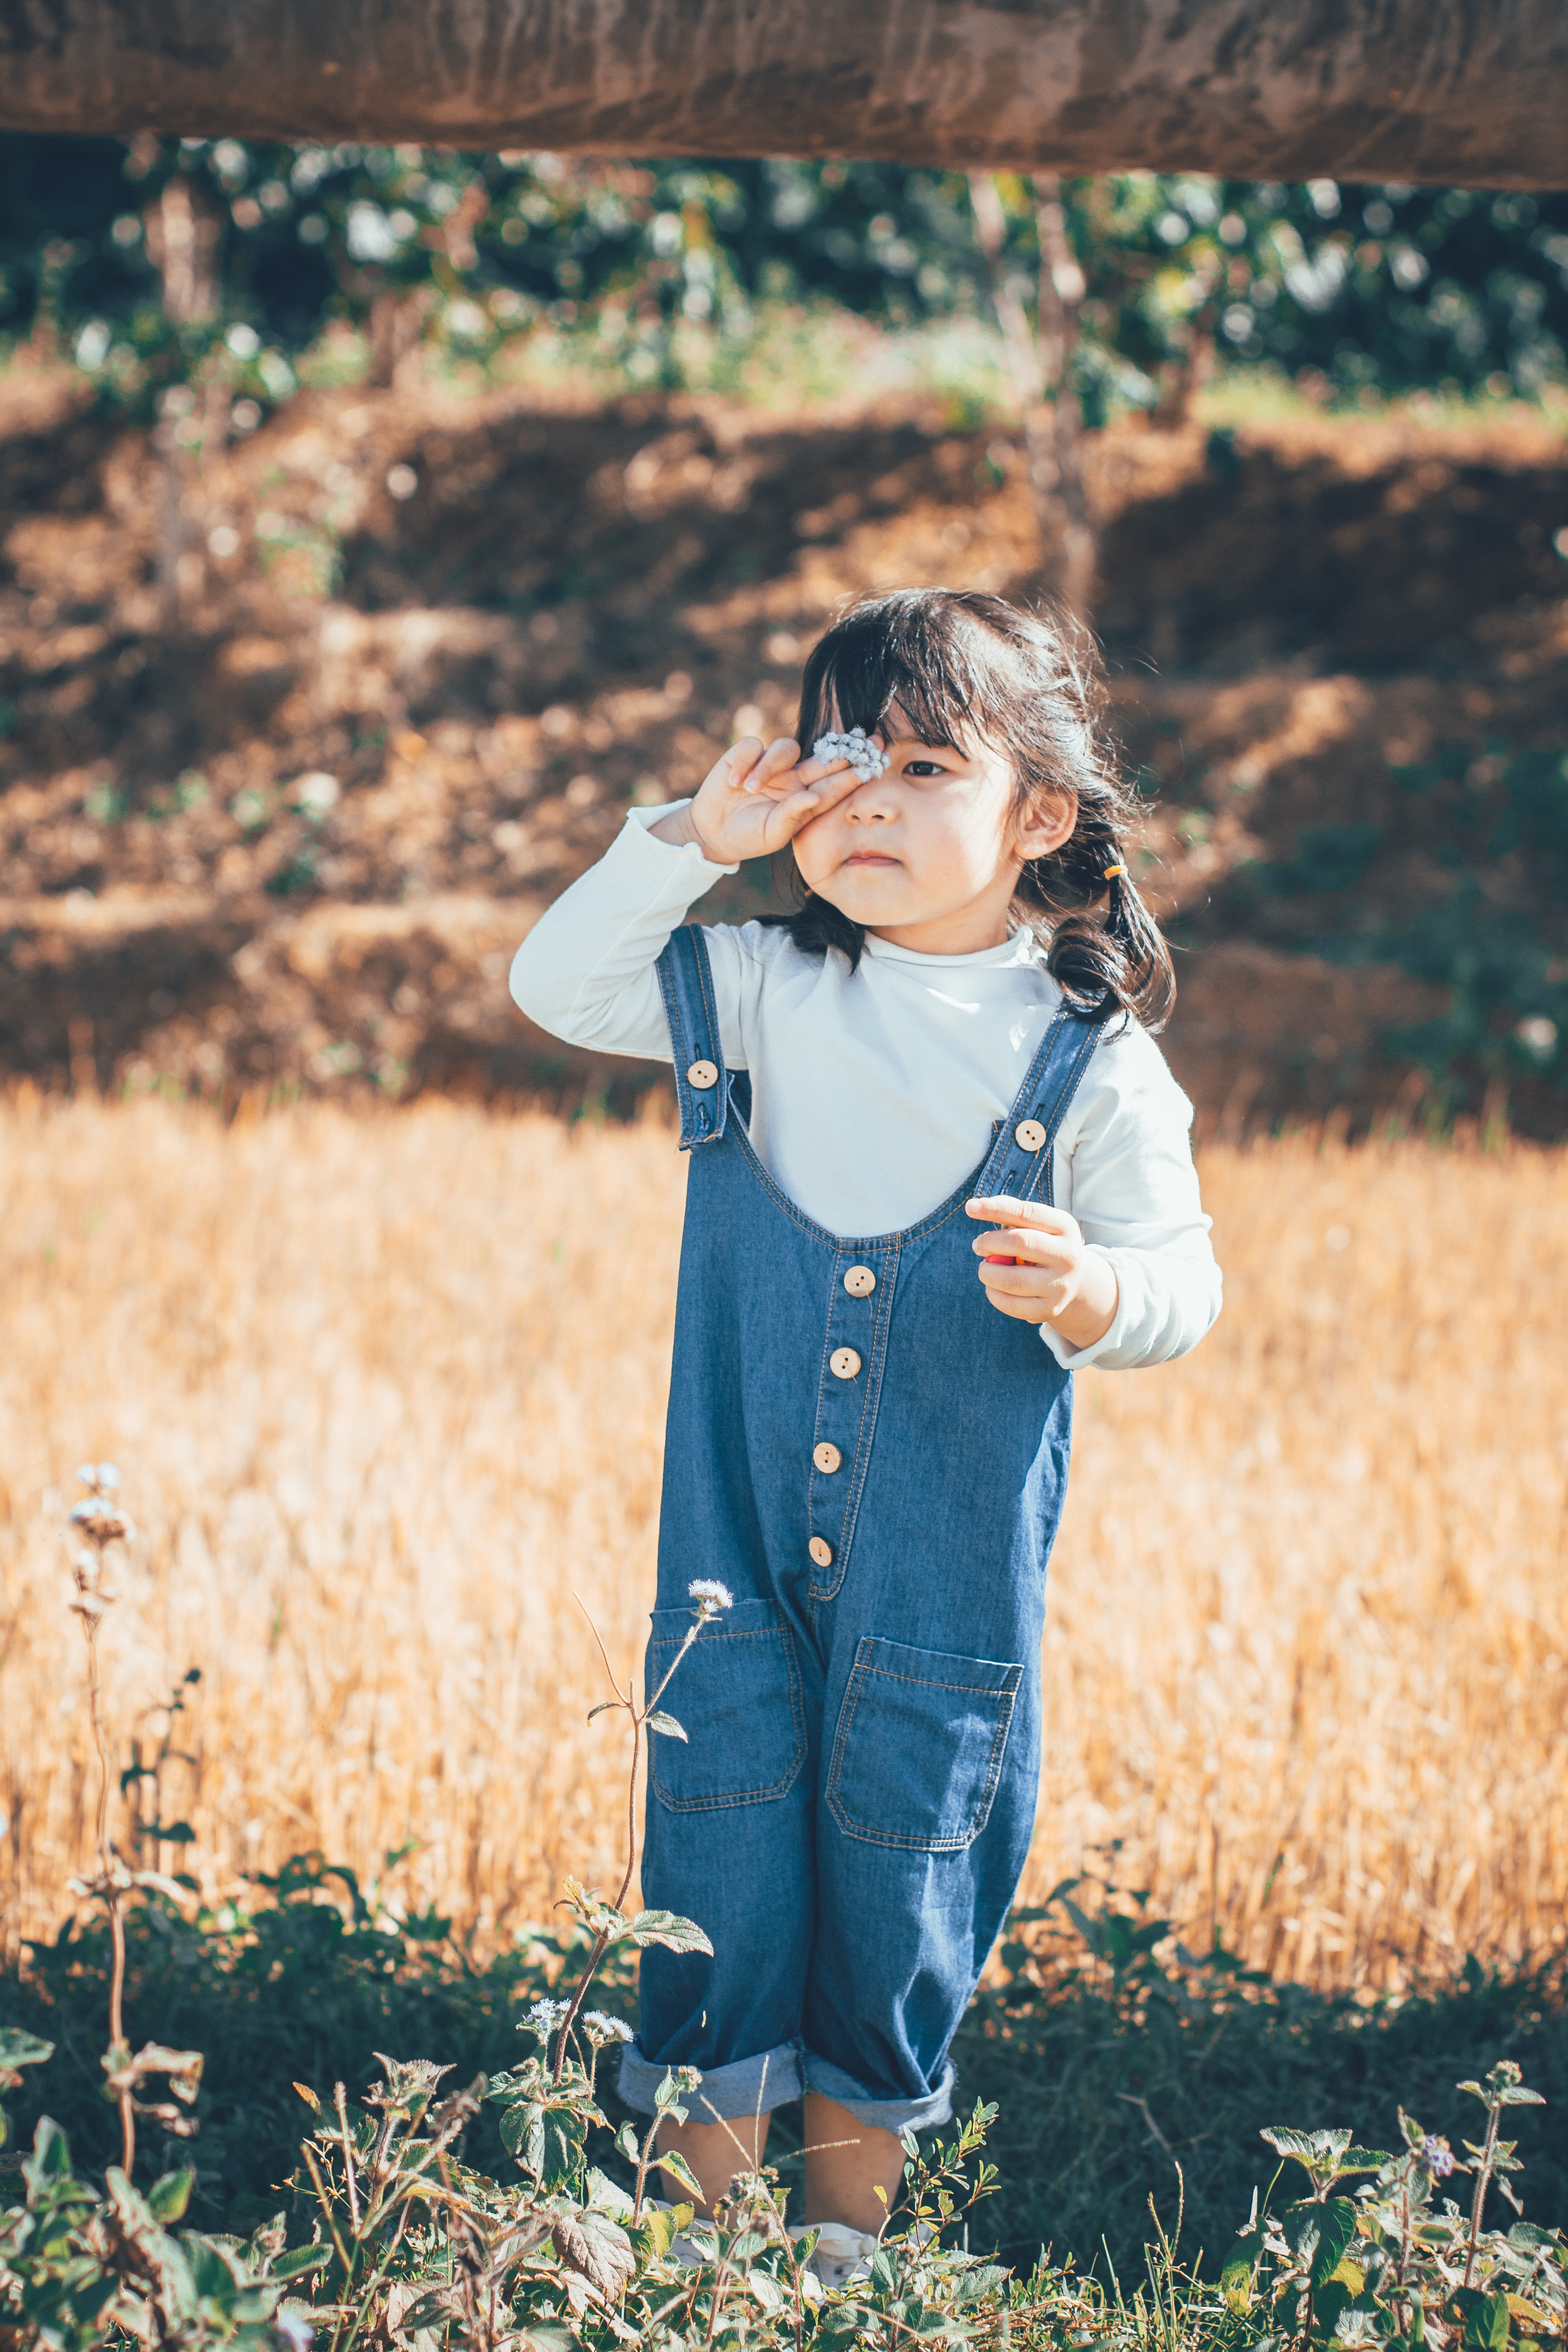
People in nature, photograph, people, child, grass, yellow, photography, toddler, tree, grass family, smile, spring, sunlight, happy, portrait, grassland, portrait photography, plant, denim, wildflower, family, photo shoot